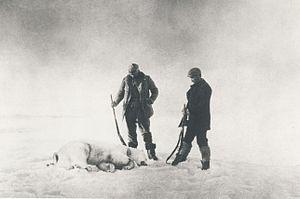
L'expédition polaire de 1897 de S. A. Andrée fut une tentative tragique de rejoindre le pôle Nord. Elle entraîna le décès de ses trois participants.